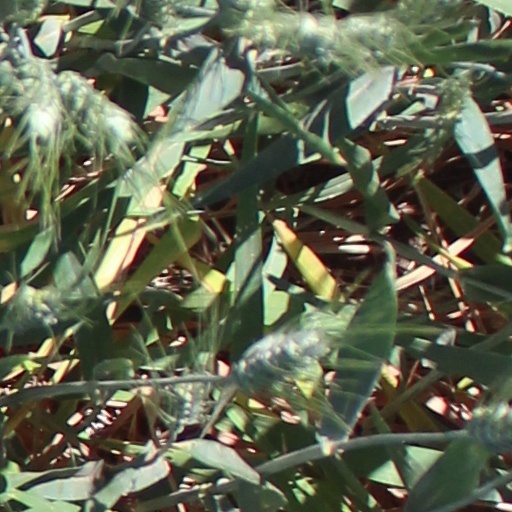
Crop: wheat